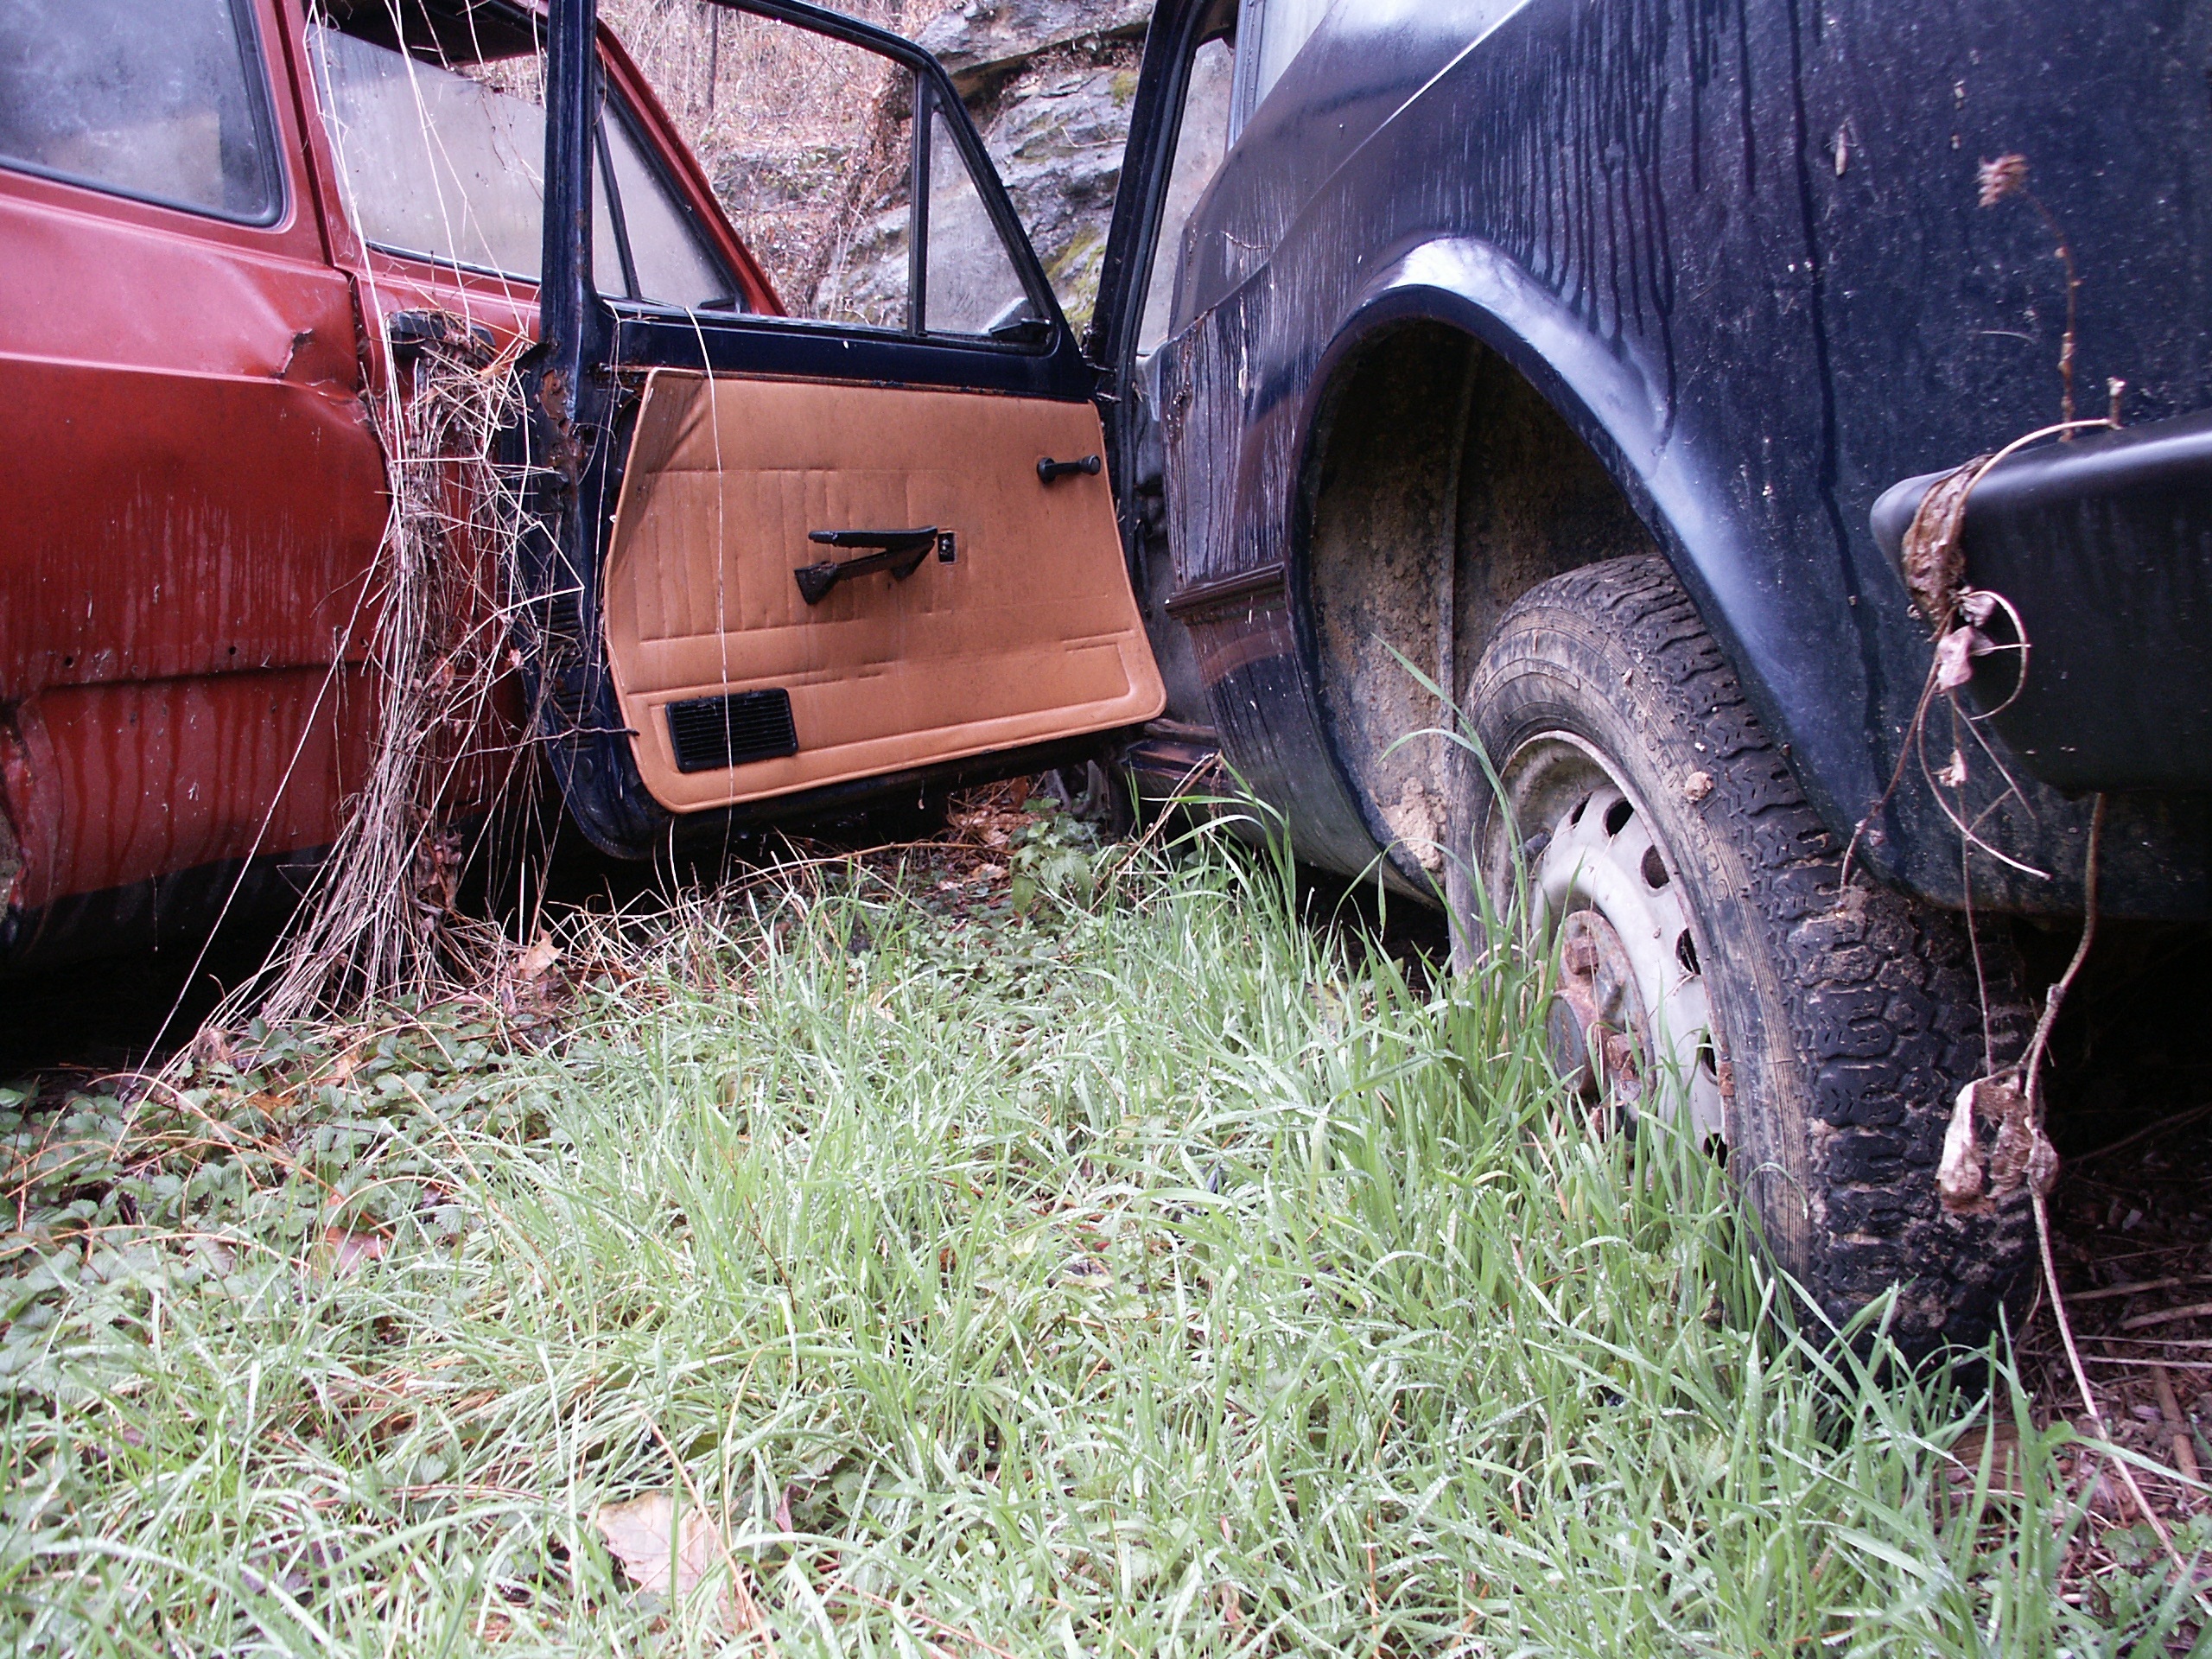
car, wheel, red, vehicle, color, auto, blue, tire, bumper, tip, wheels, recovery, abandonment, off road vehicle, automobile make, automotive exterior, off roading